Sasanian civil war of 589–591

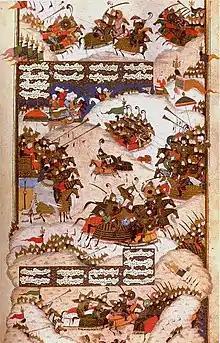
Medieval Iranian art illustrating Khosrow II and Bahram Chobin in a battle

The Sasanian civil war of 589–591 was a conflict that broke out in 589, due to the great deal of dissatisfaction among the nobles towards the rule of Hormizd IV. The civil war lasted until 591, ending with the overthrow of the Mihranid usurper Bahram Chobin and the restoration of the Sasanian family as the rulers of Iran.